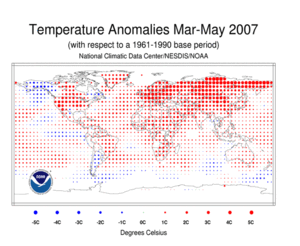
Hedebølge / Definitioner
Temperaturanomalier fra marts til maj 2007
En hedebølge er en periode, hvor vejret i flere dage udviser høje temperaturer og ofte med høj luftfugtighed som ledsagefænomen. Hedebølger har en præcis definition i meteorologien af statistiske grunde og af hensyn til rapportering i vejrudsigter. De forskellige landes definitioner er dog tilpasset landenes klimaforhold og er derfor forskellige.